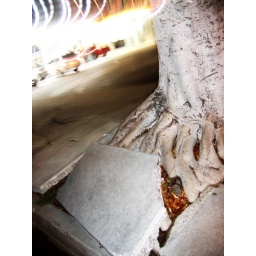
This tree and sidewalk have been wrestling for decades. Los Angeles is a bit behind in it's sidewalk maintenance.